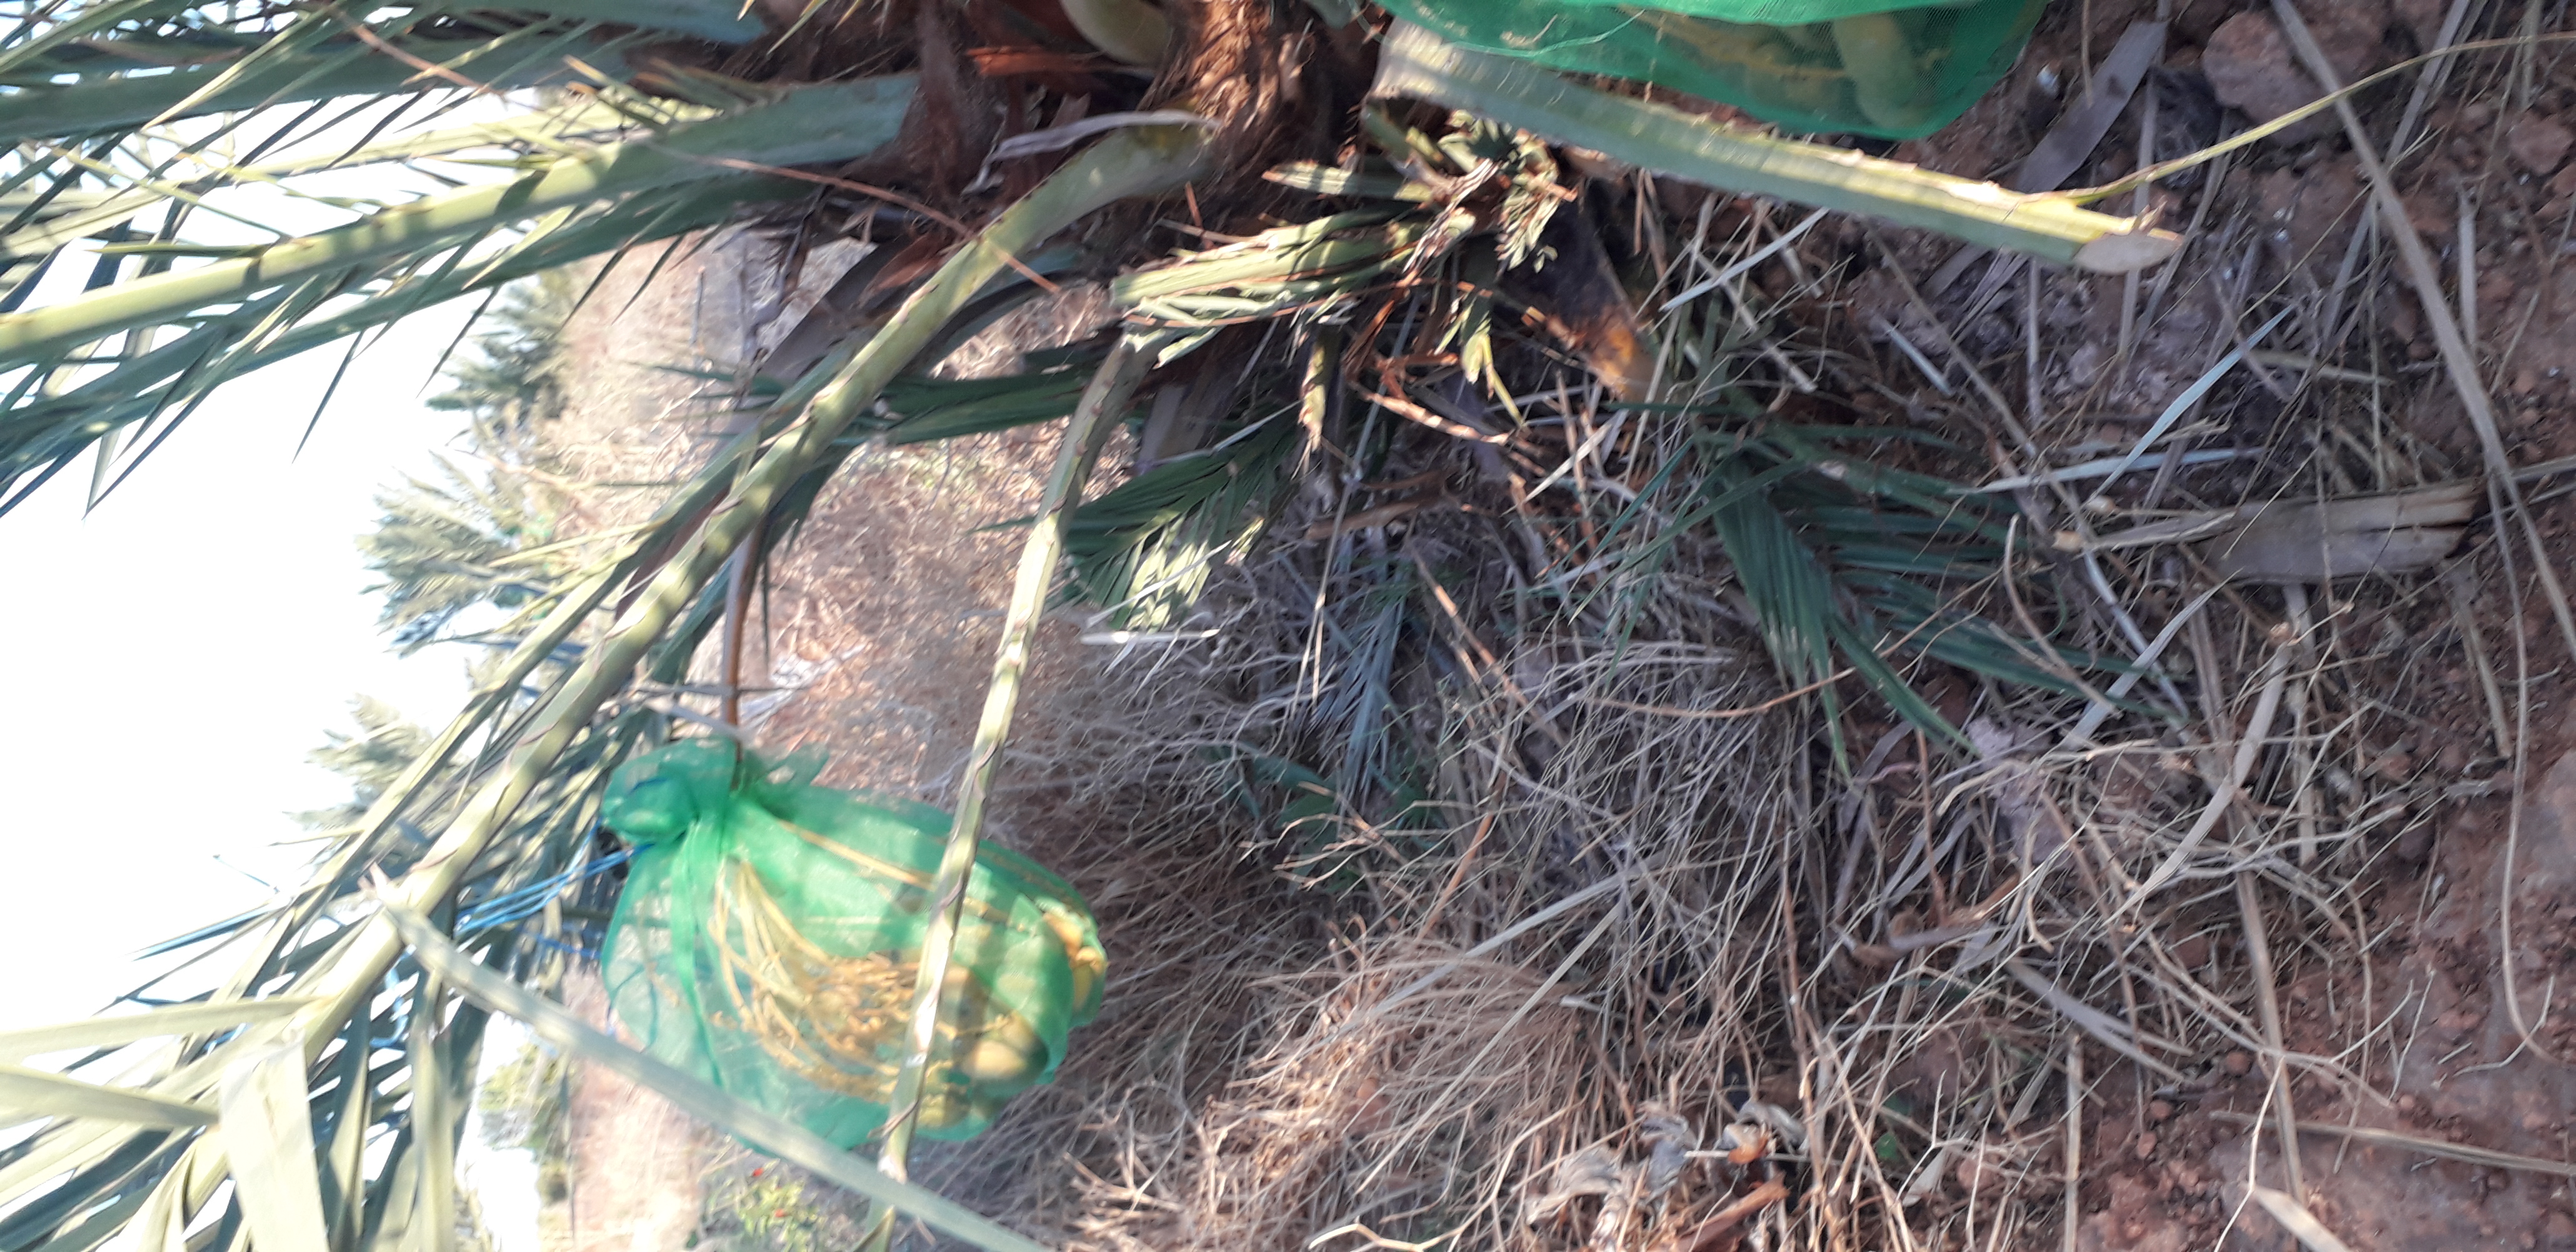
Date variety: Boumajhoul